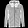
Label: Coat